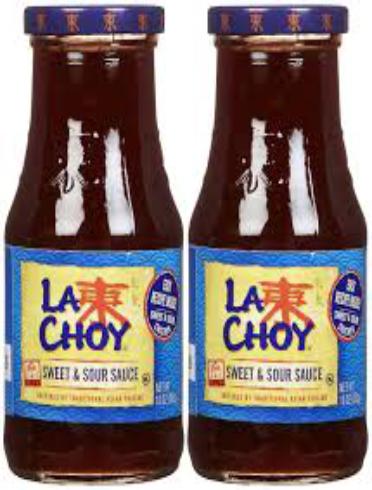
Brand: La Choy
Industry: Food